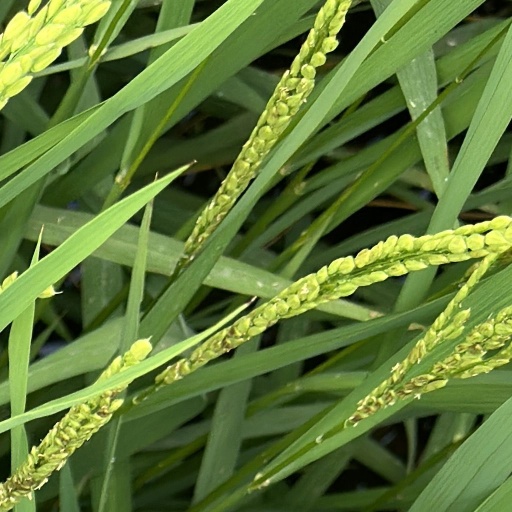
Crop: rice